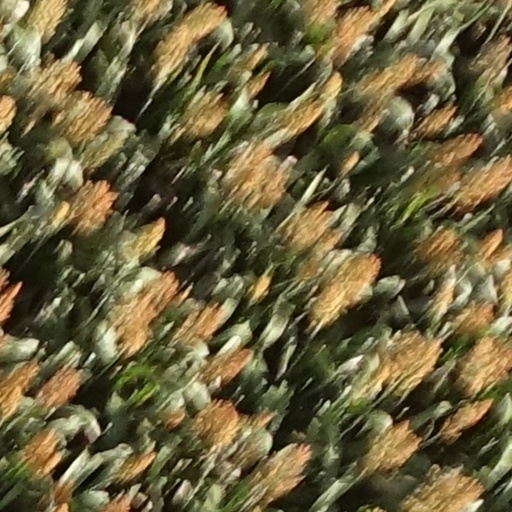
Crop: sorghum